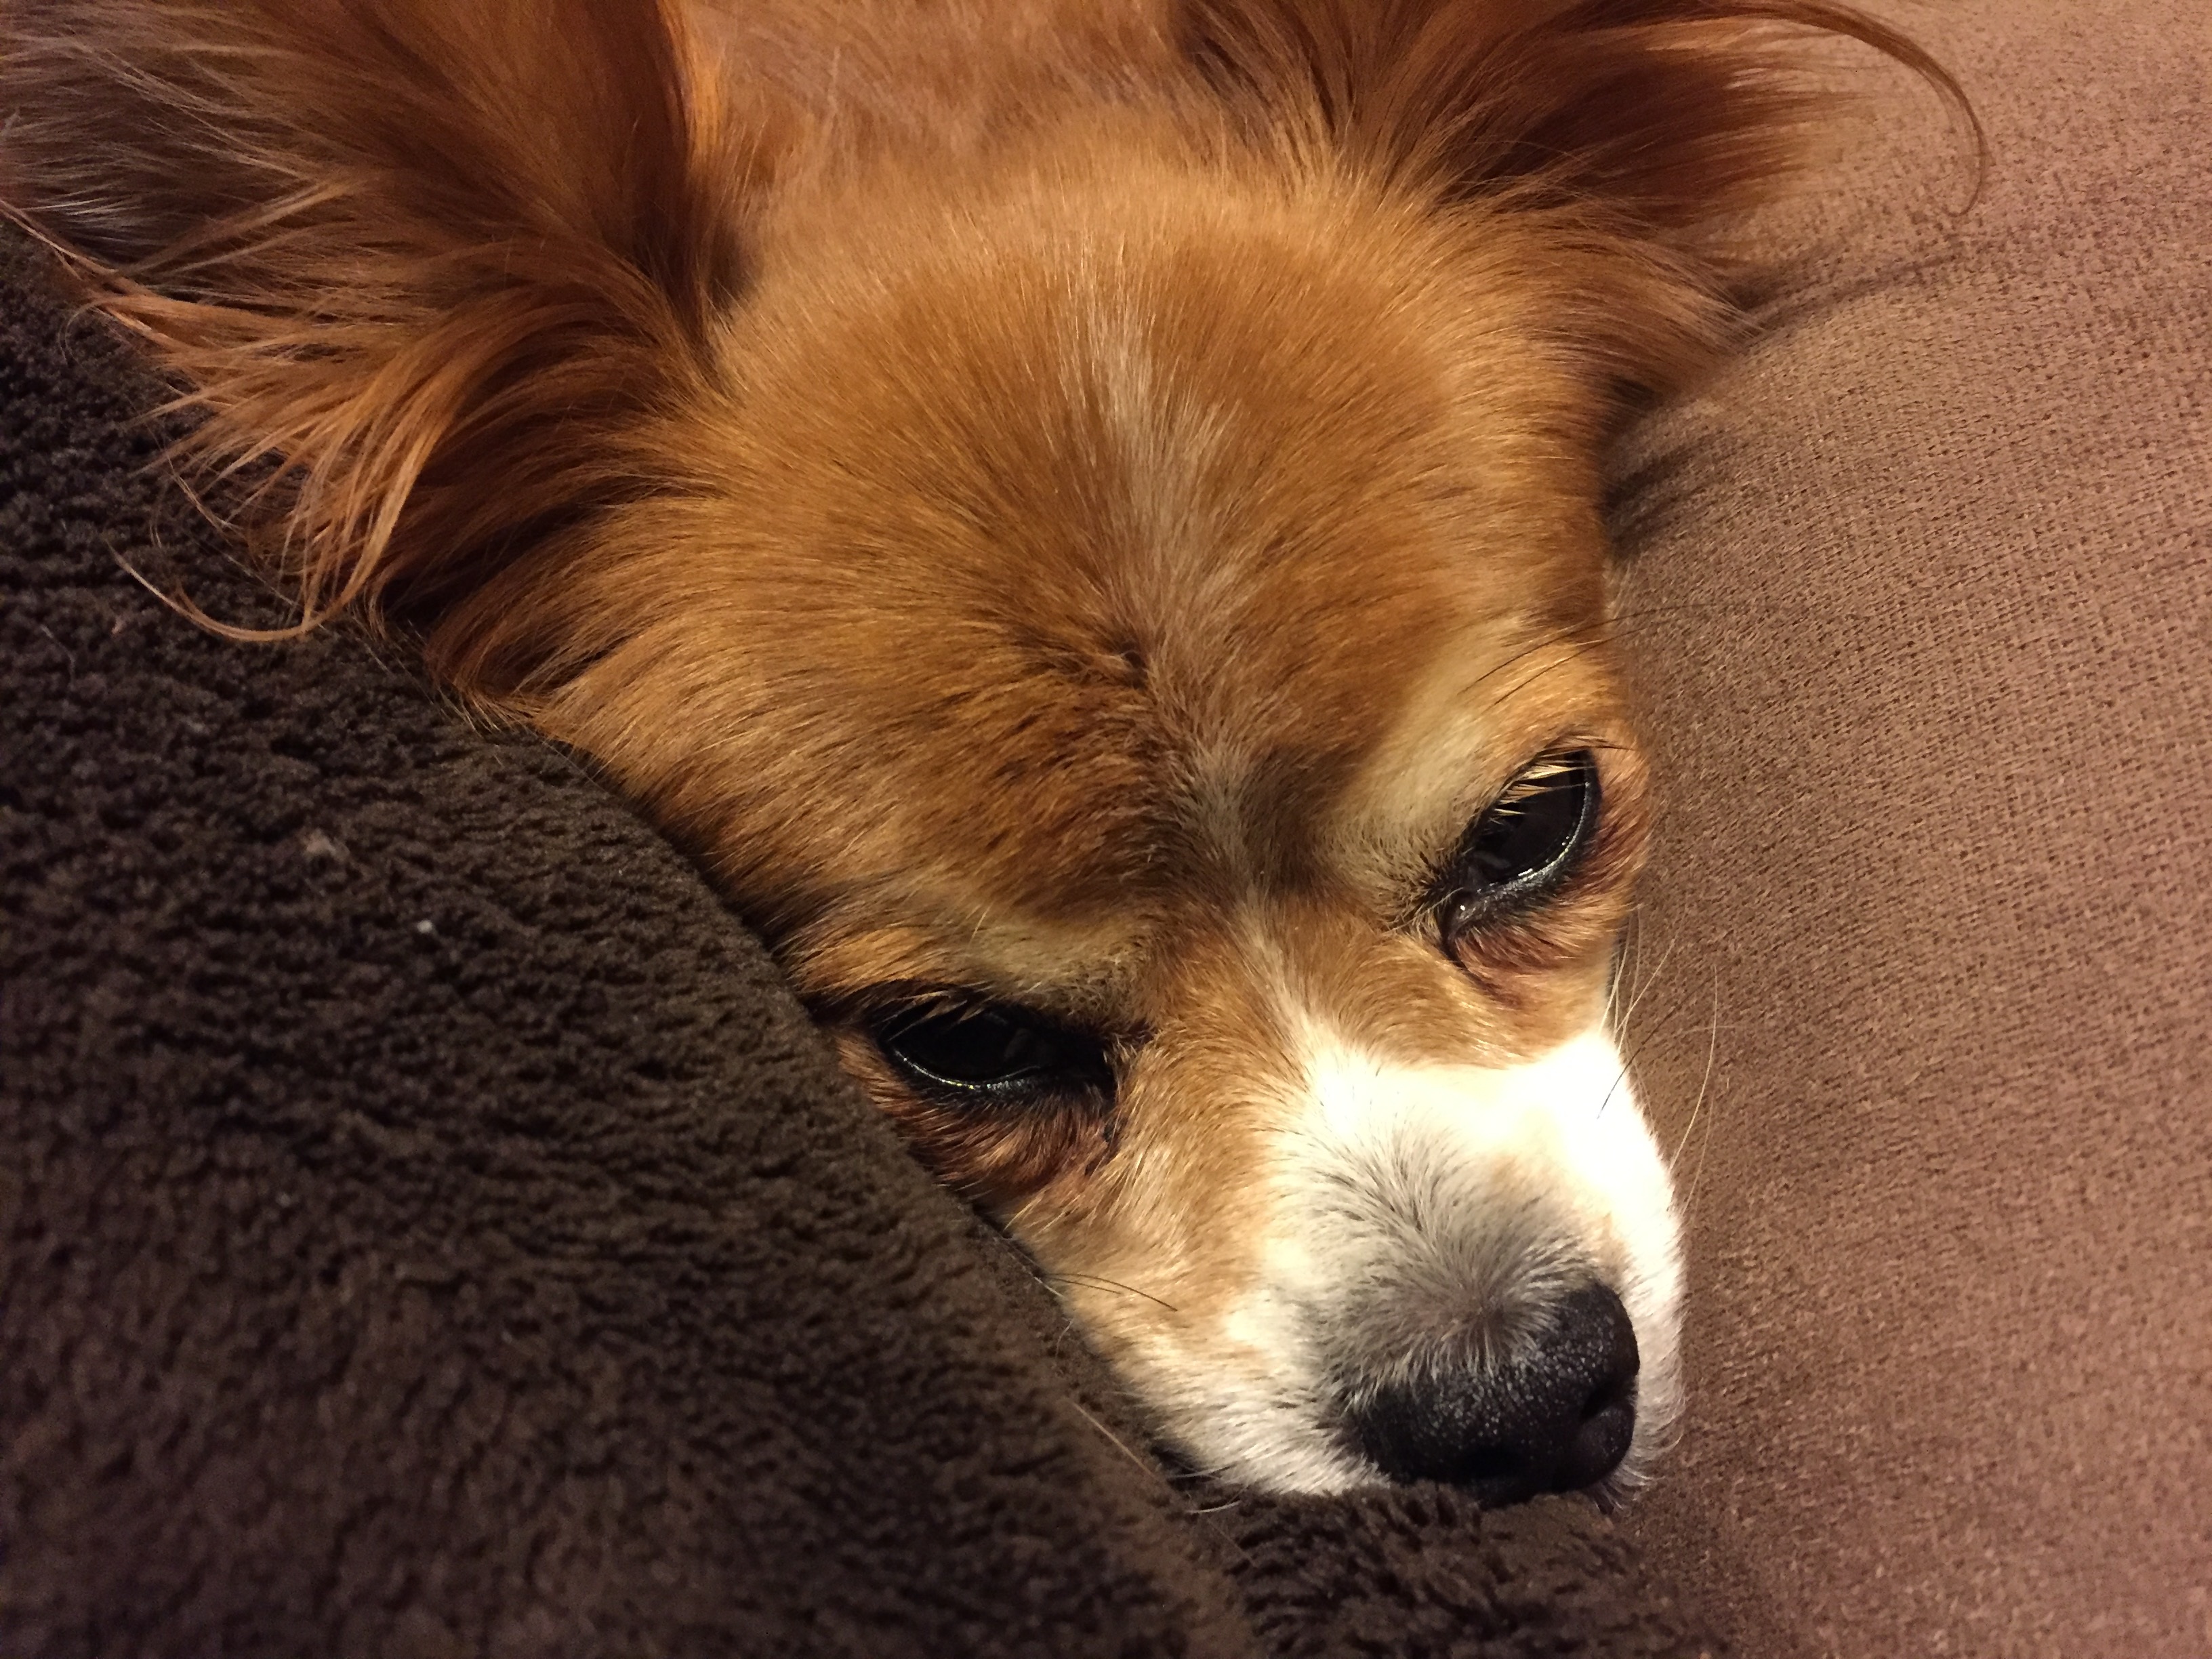
sweet, puppy, dog, animal, cute, canine, female, pet, fur, young, brown, mammal, butterfly, nose, vertebrate, papillon, adorable, serendipity, dog breed, doggy, purebred, dog like mammal, dog breed group